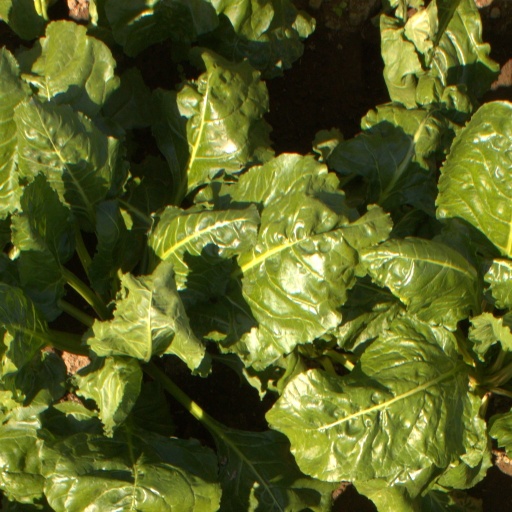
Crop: sugar beet